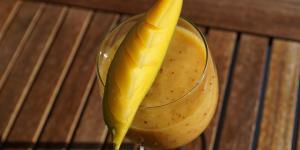
batido de mango con thermomix